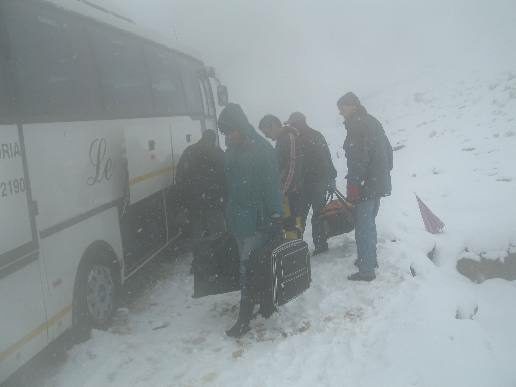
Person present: Yes